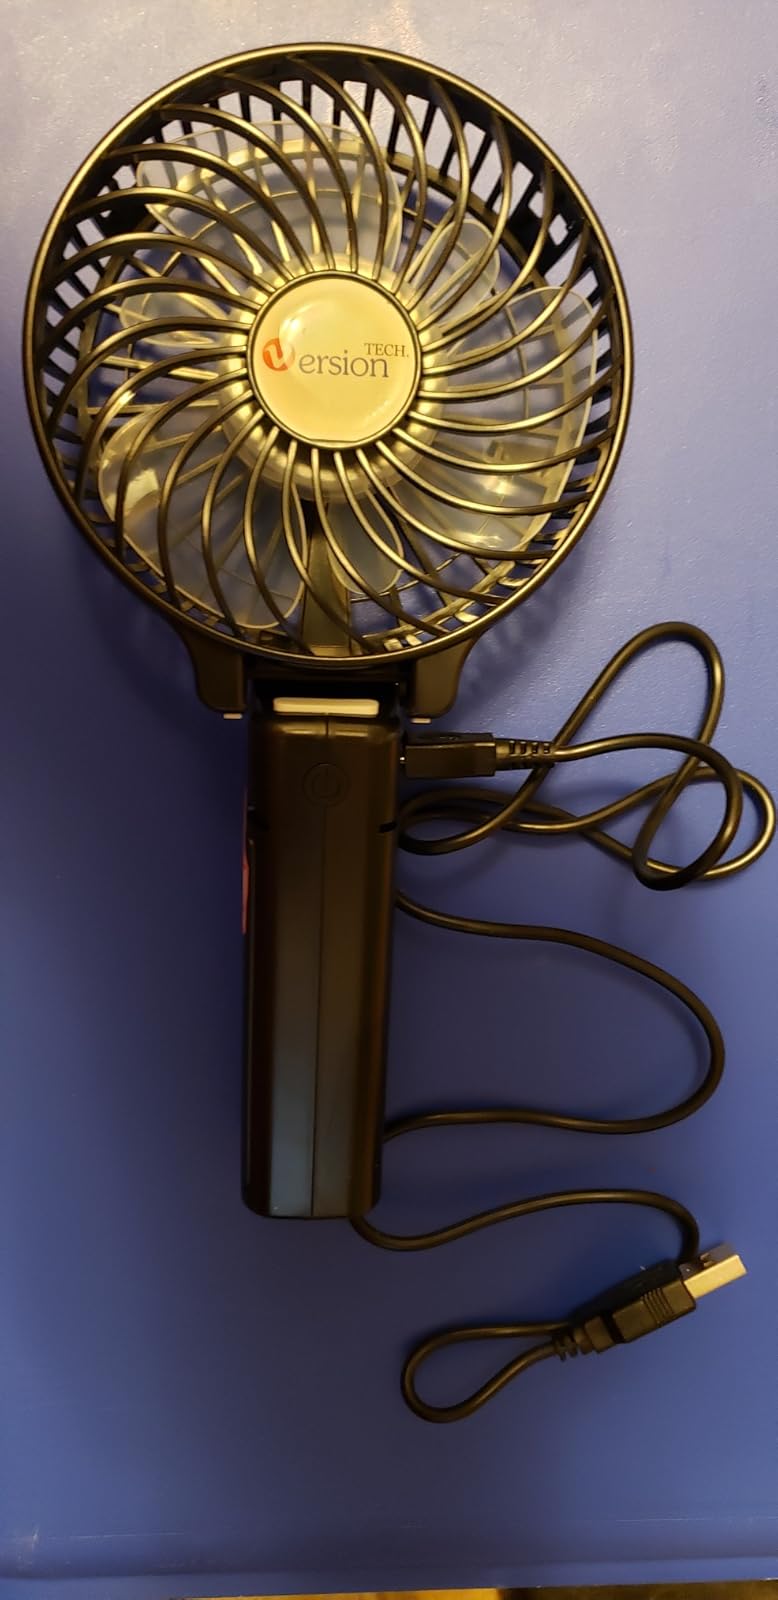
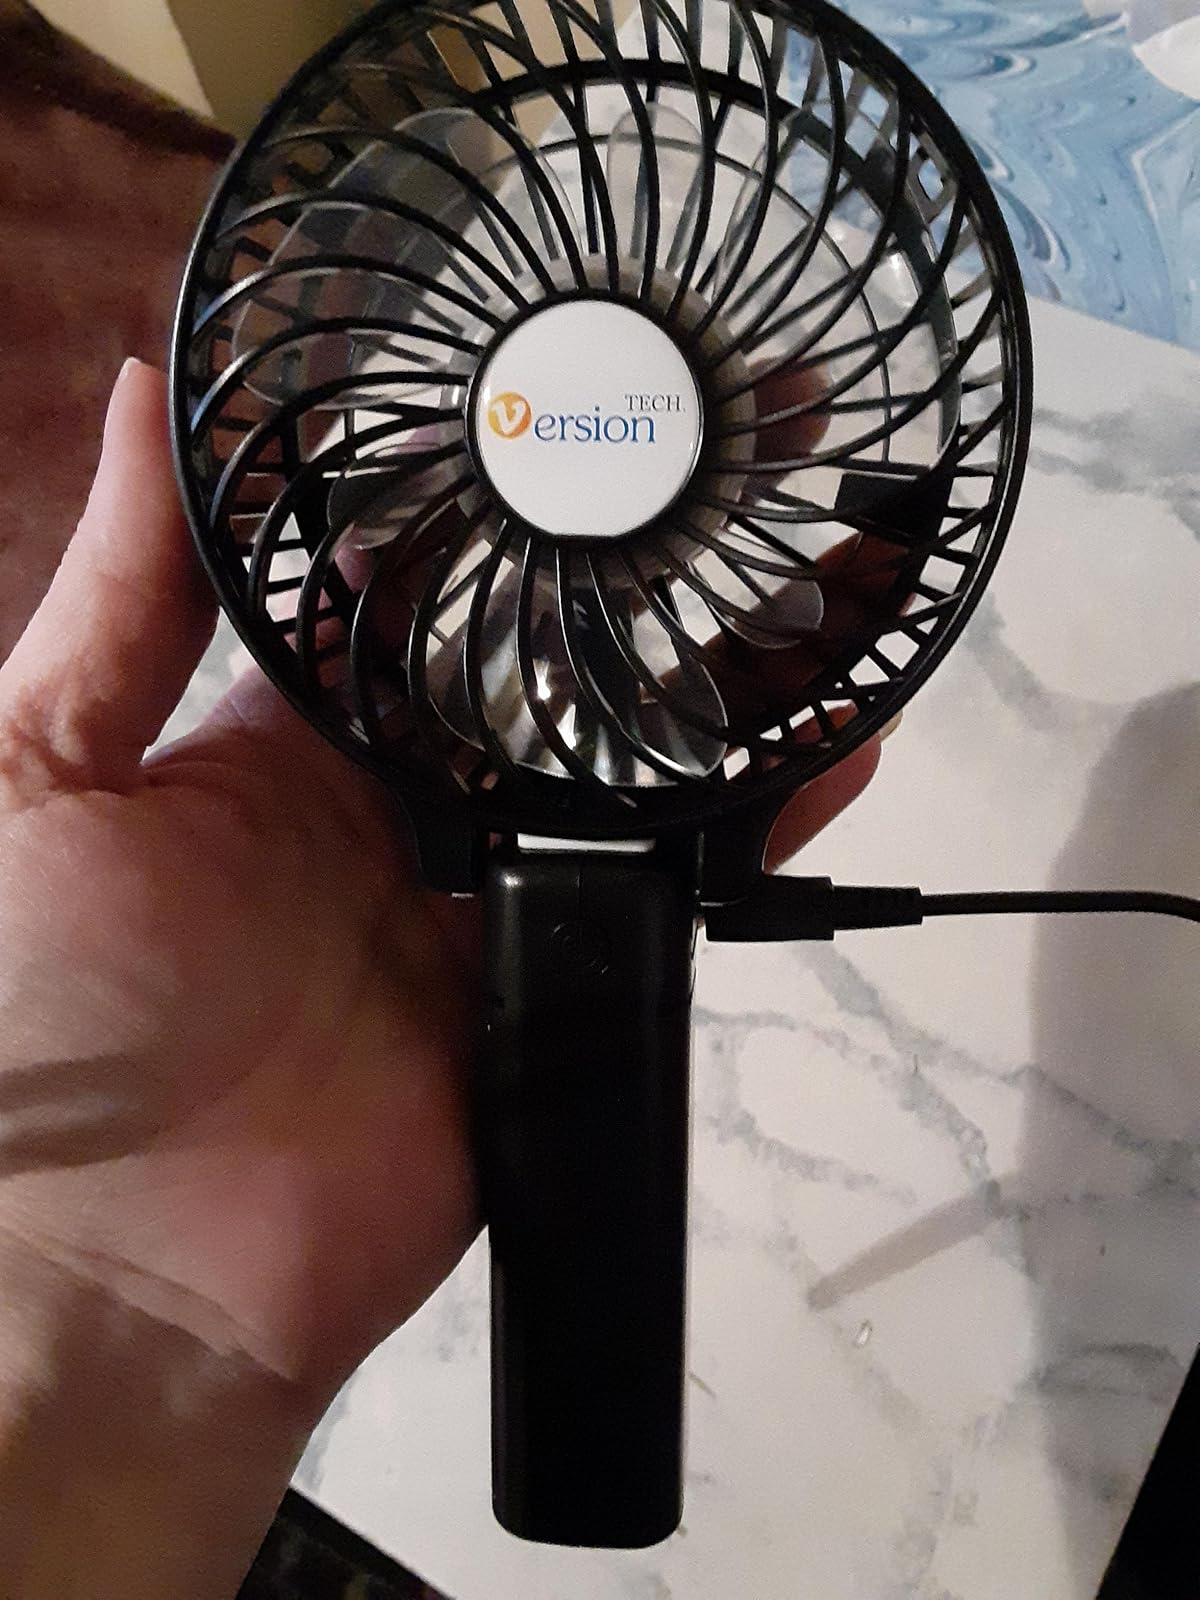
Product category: fan
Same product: yes